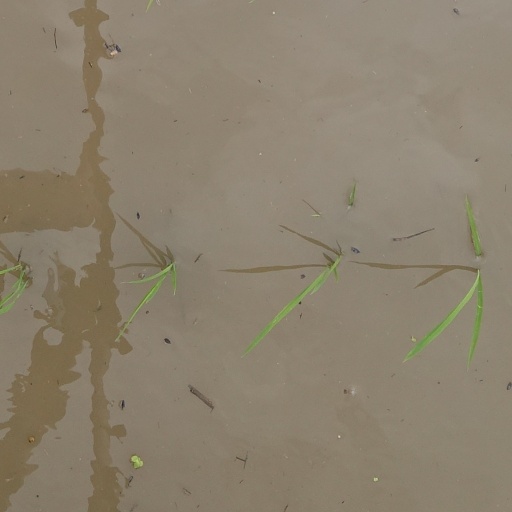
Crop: rice